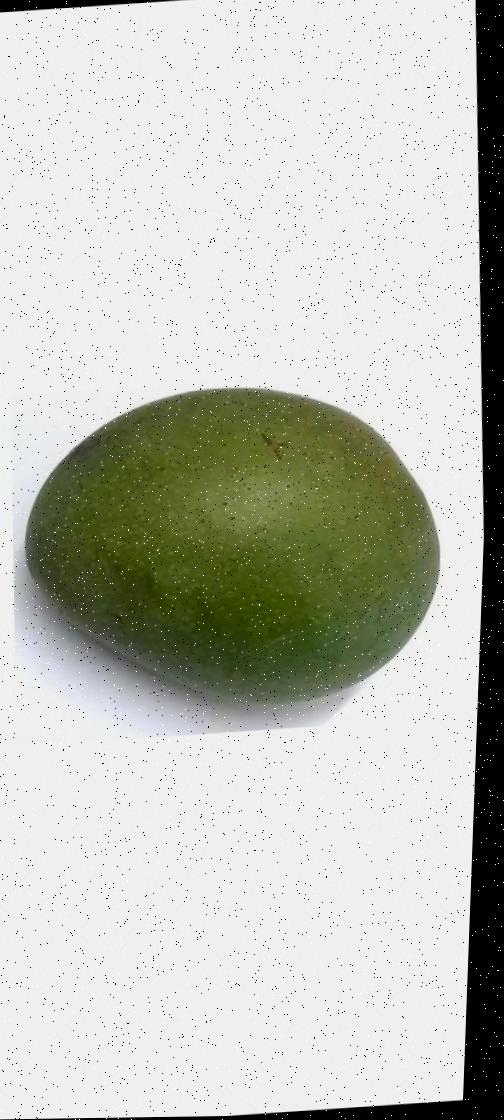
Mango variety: Ashshina Zhinuk